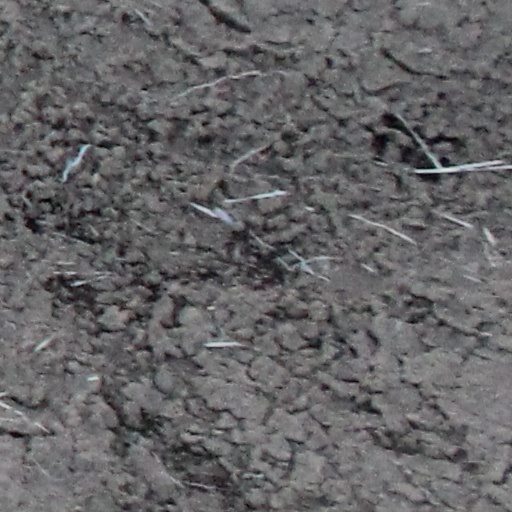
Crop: wheat